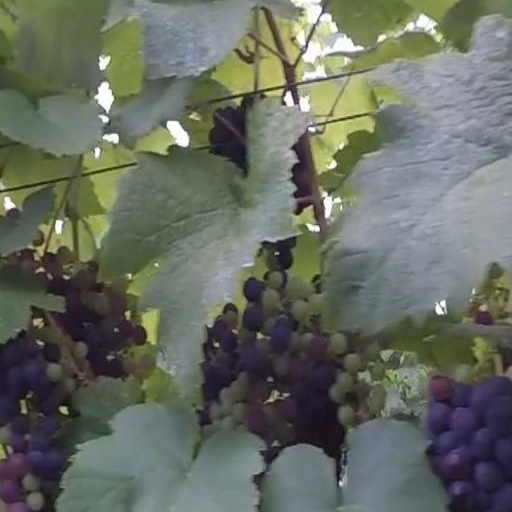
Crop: grape